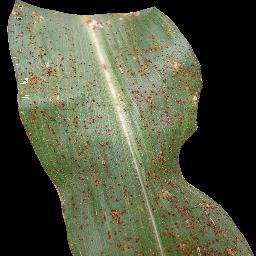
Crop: corn
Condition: (maize)_common_rust